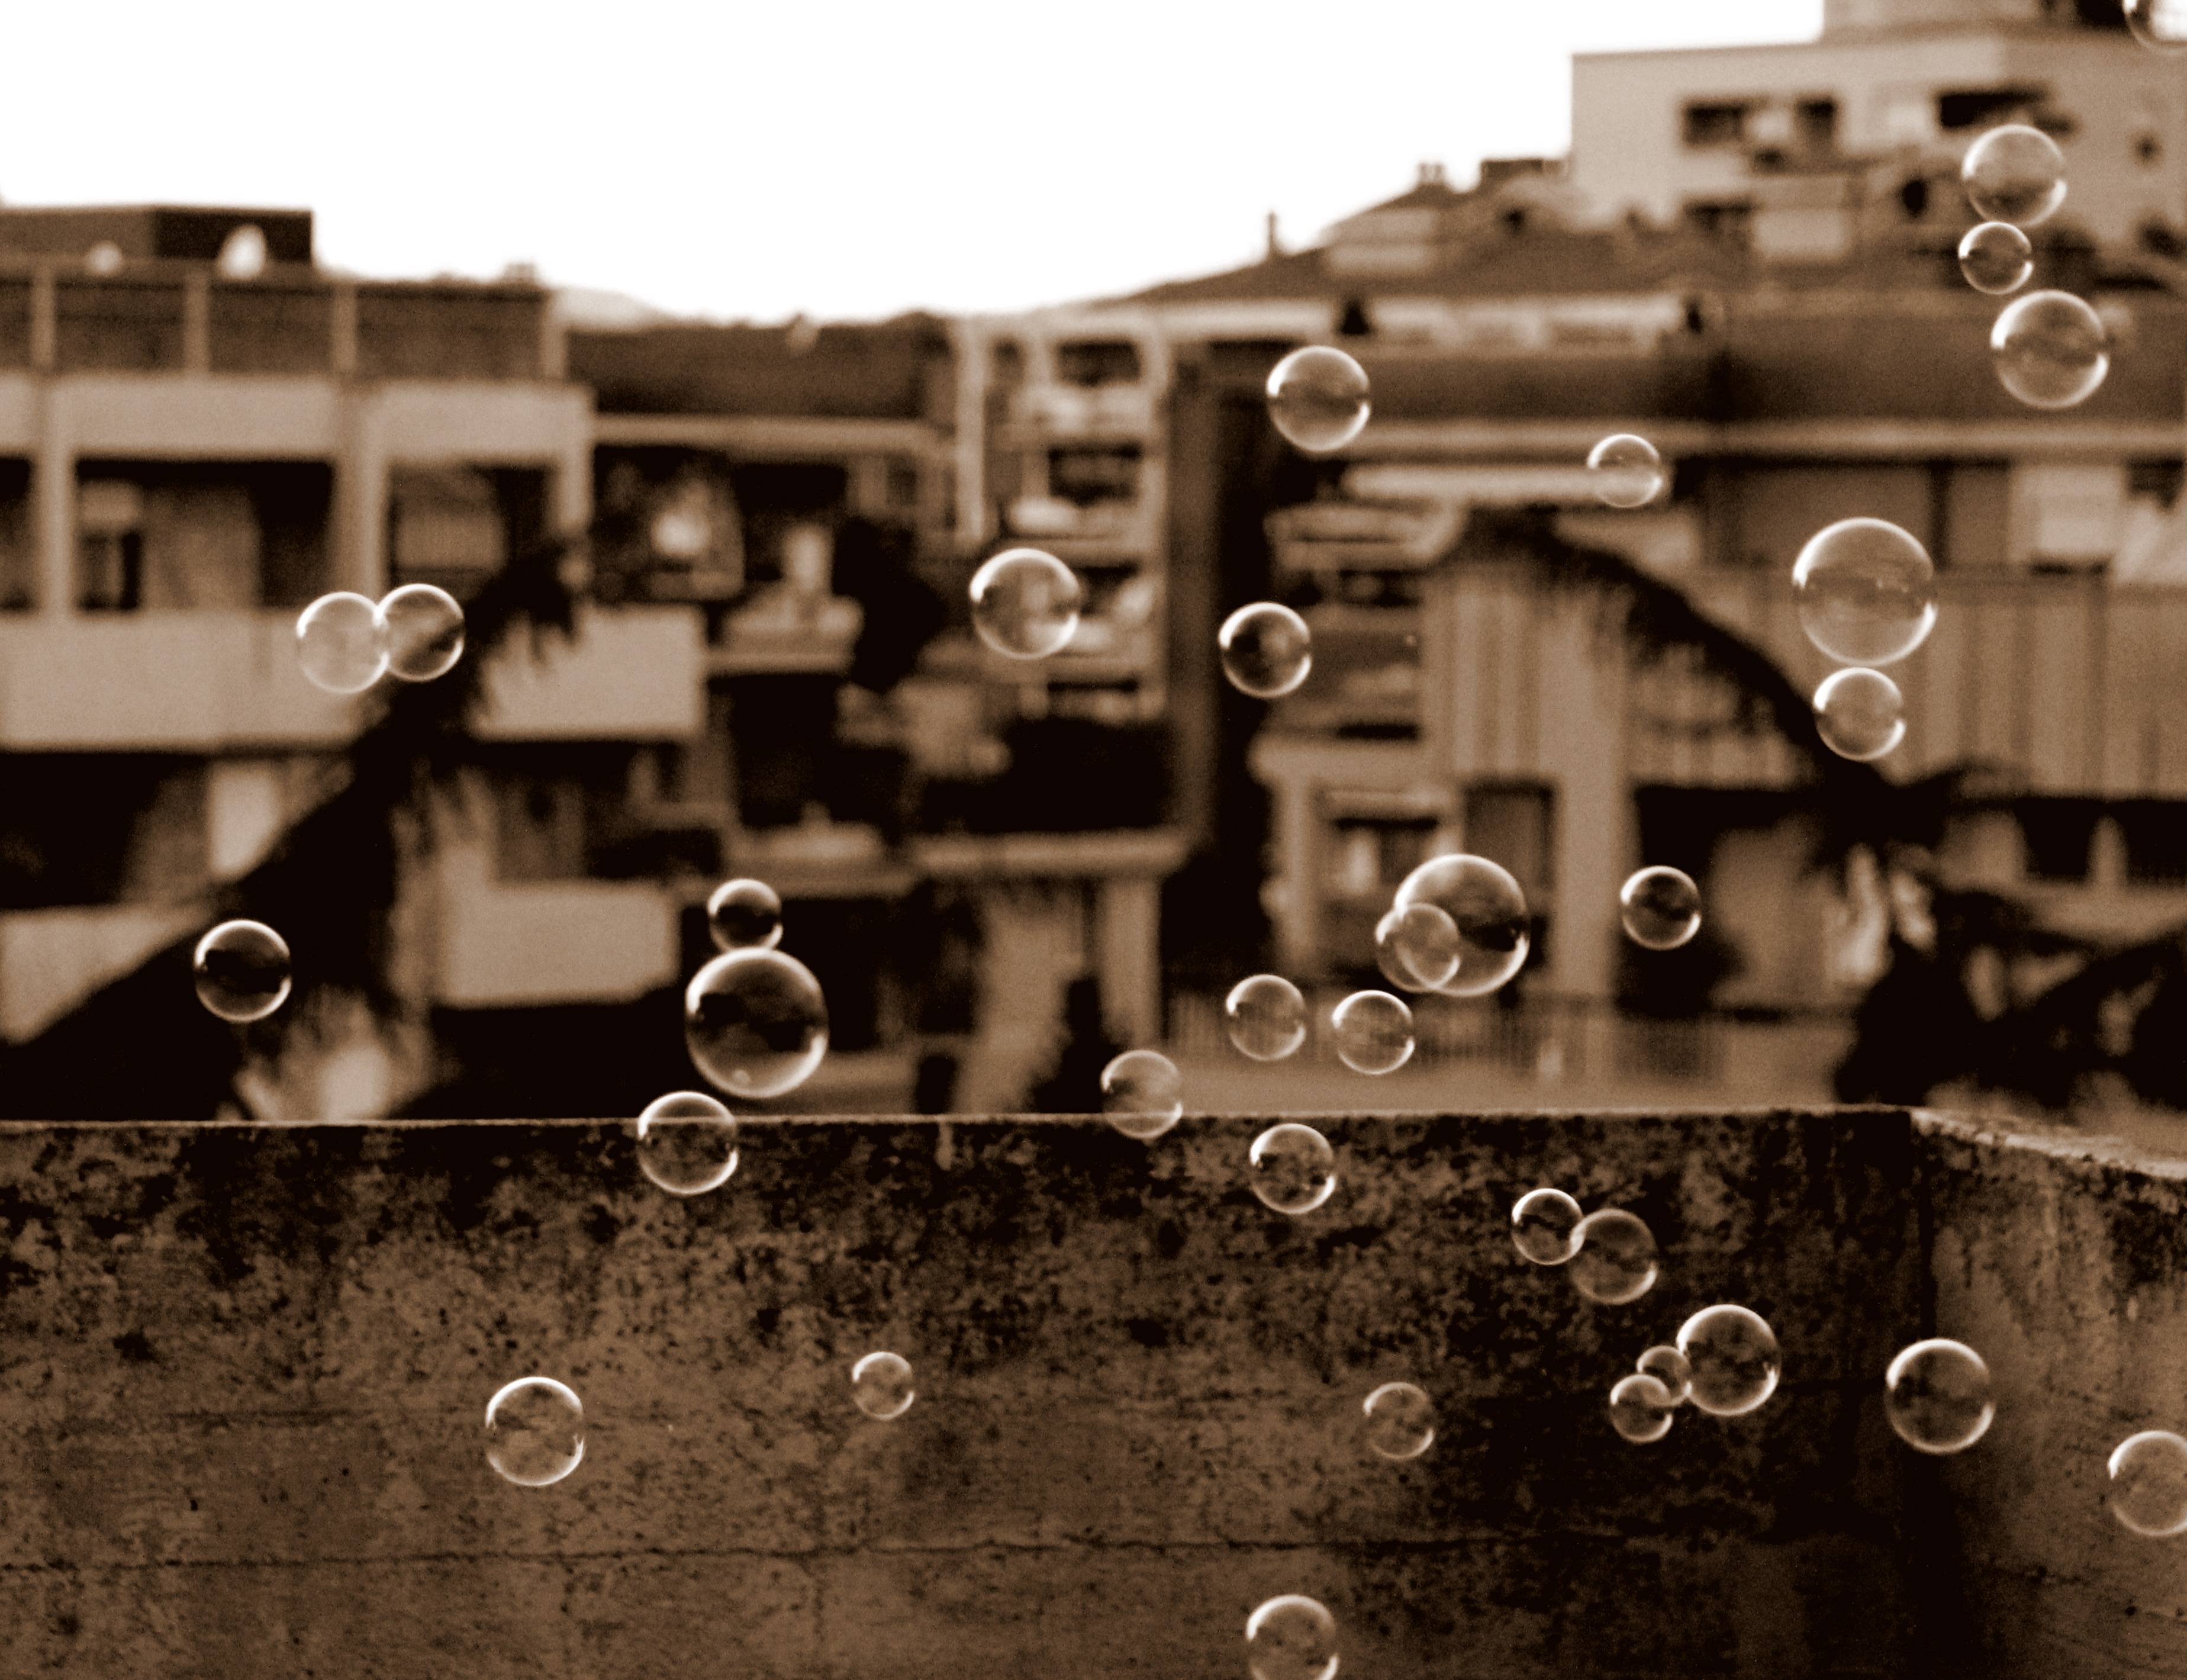
black and white, photography, child, black, monochrome, fun, soap, bubbles, blow, monochrome photography